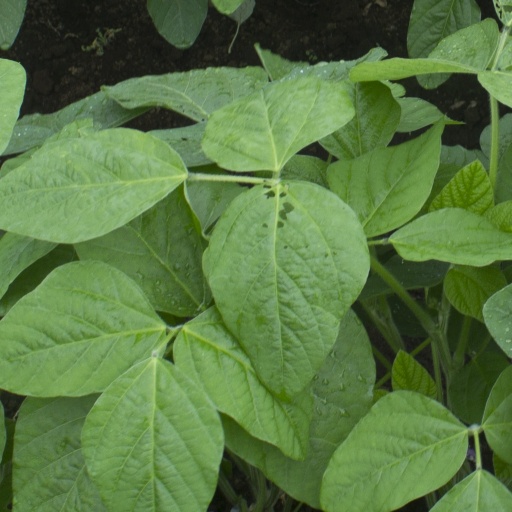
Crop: soybean